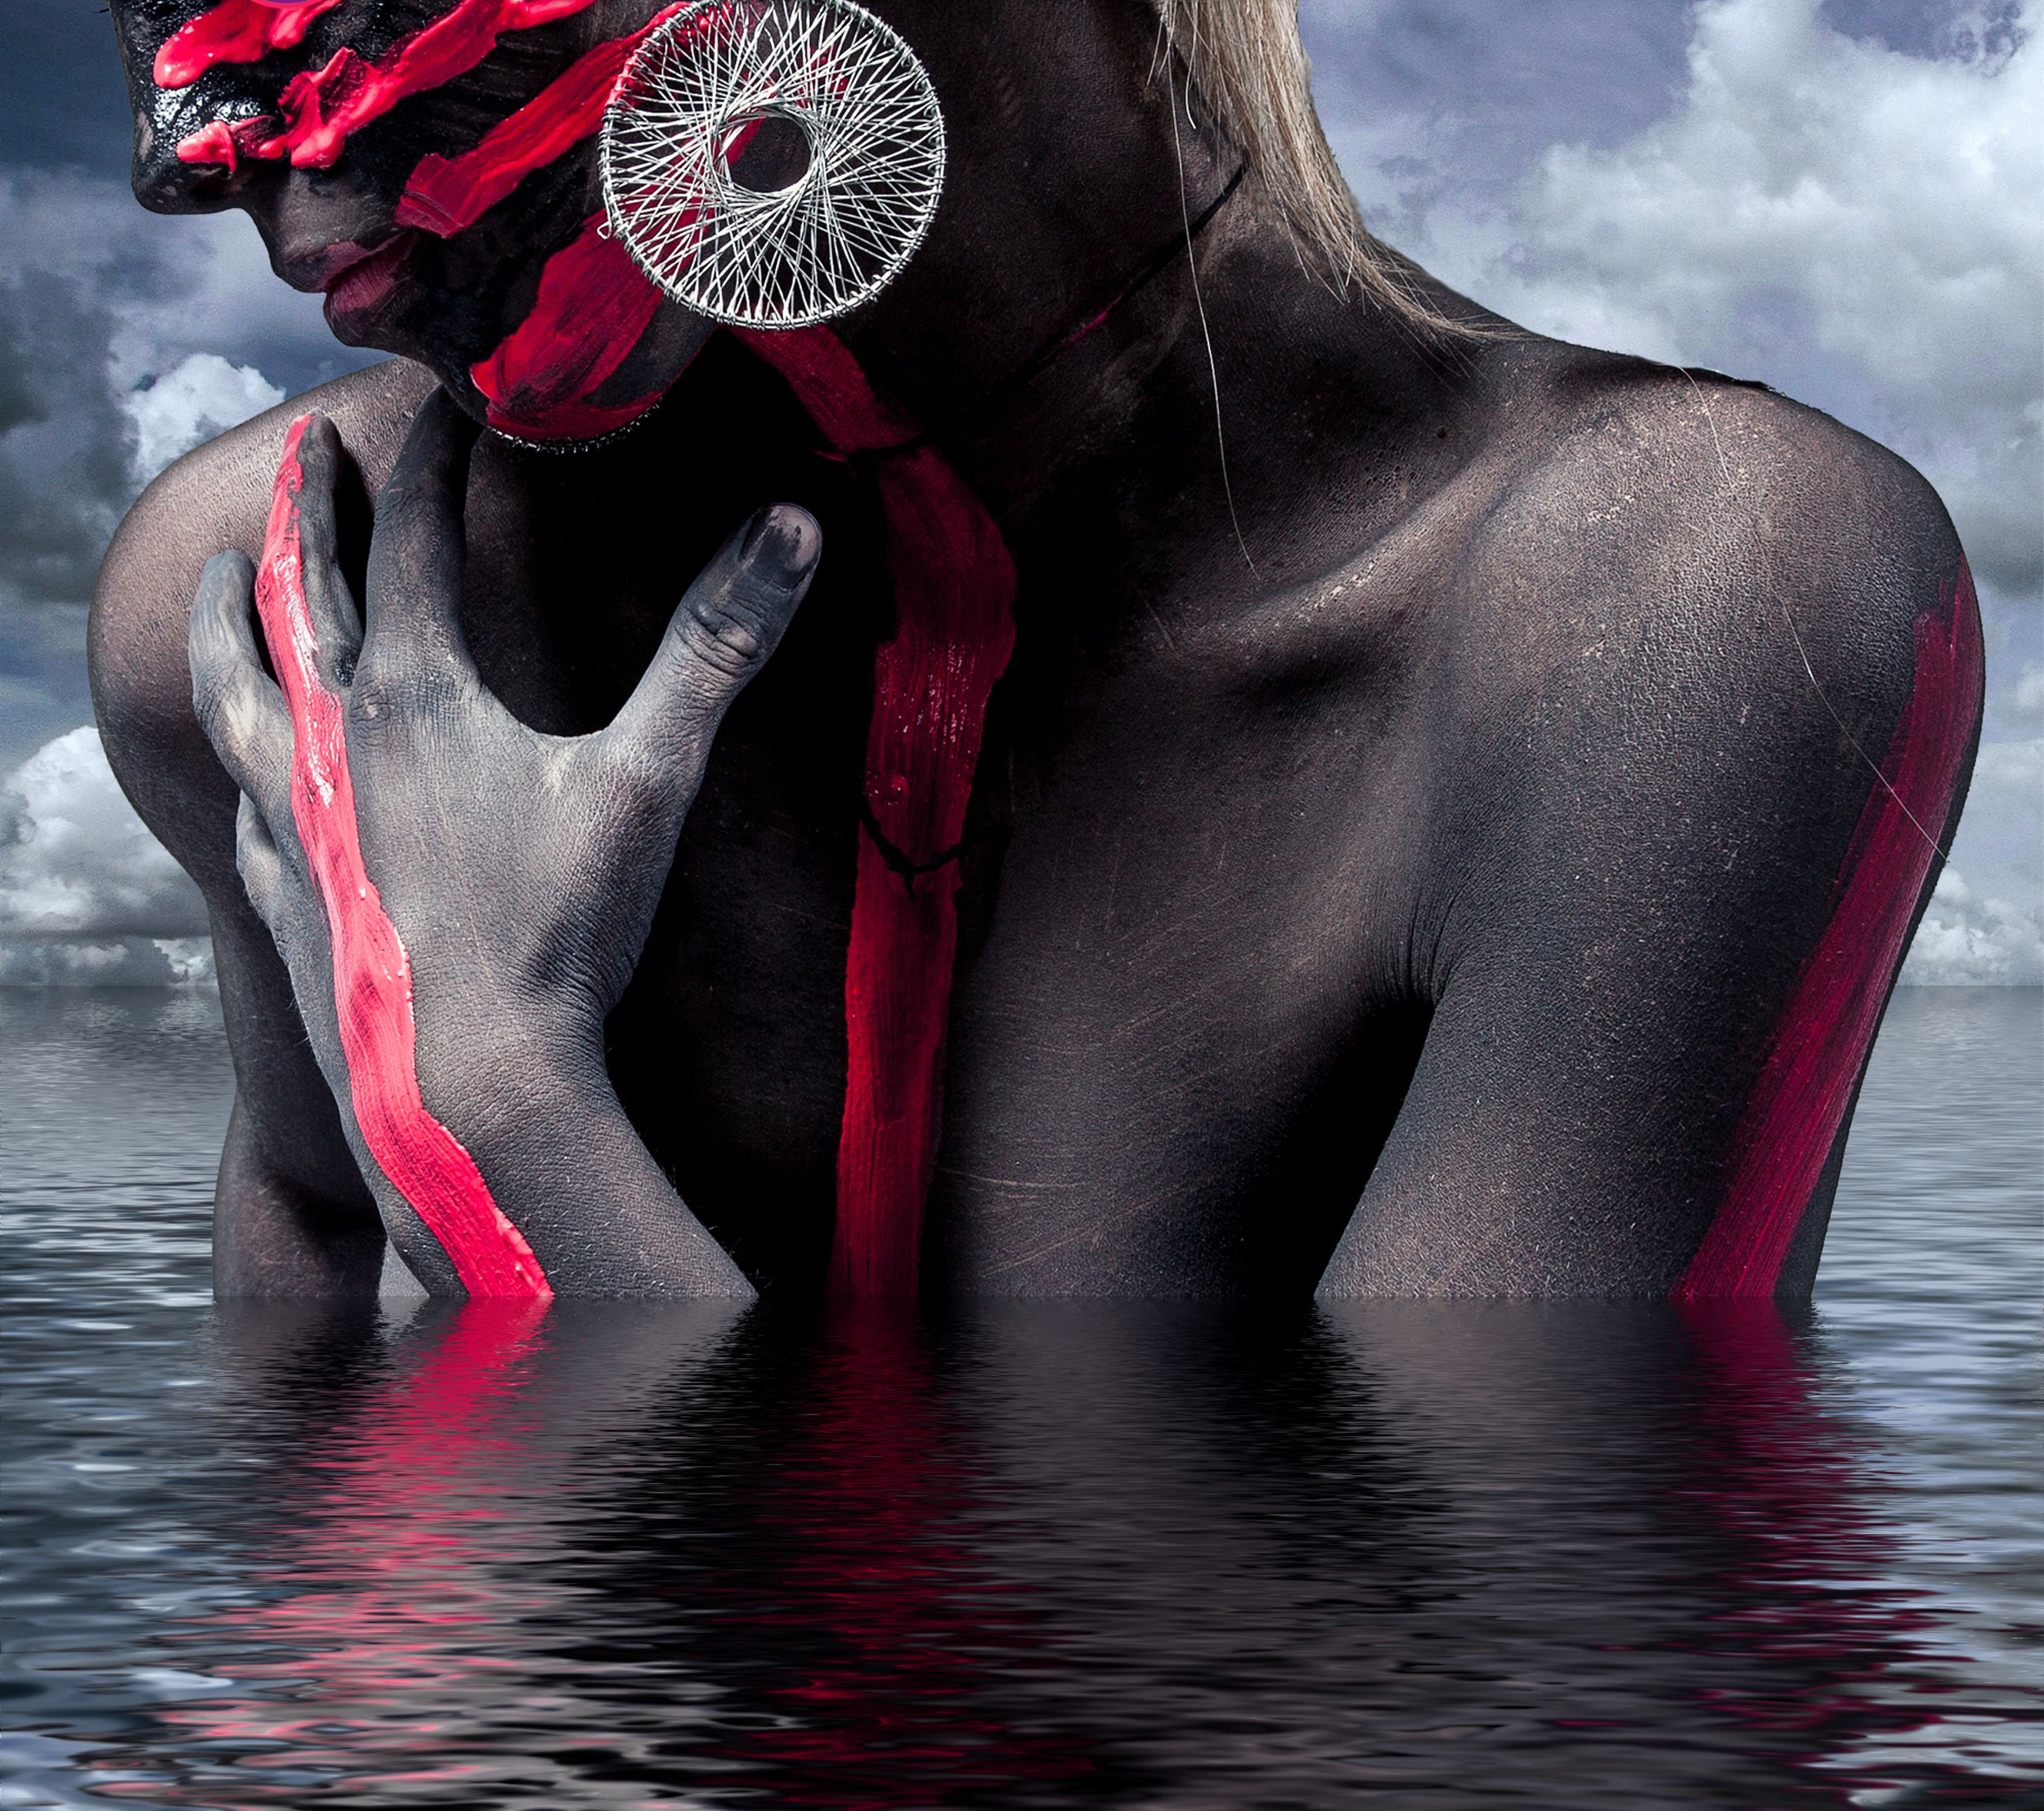
water, light, abstract, woman, wave, dark, contemplation, pattern, reflection, collection, color, buddhism, religion, pink, circle, spiritual, earring, jewellery, posing, face, sculpture, clouds, meditation, head, skin, yoga, surreal, center, sexy, experience, painted, middle, body, tradition, awareness, silent, god, harmony, unit, nirvana, light reflections, spirituality, sinking, hinduism, enlightenment, origin, thoughtfulness, reflexes, transcendence, duality, transcendental, bodypaint, repentance, jainism, be one, nack, einkehr sky